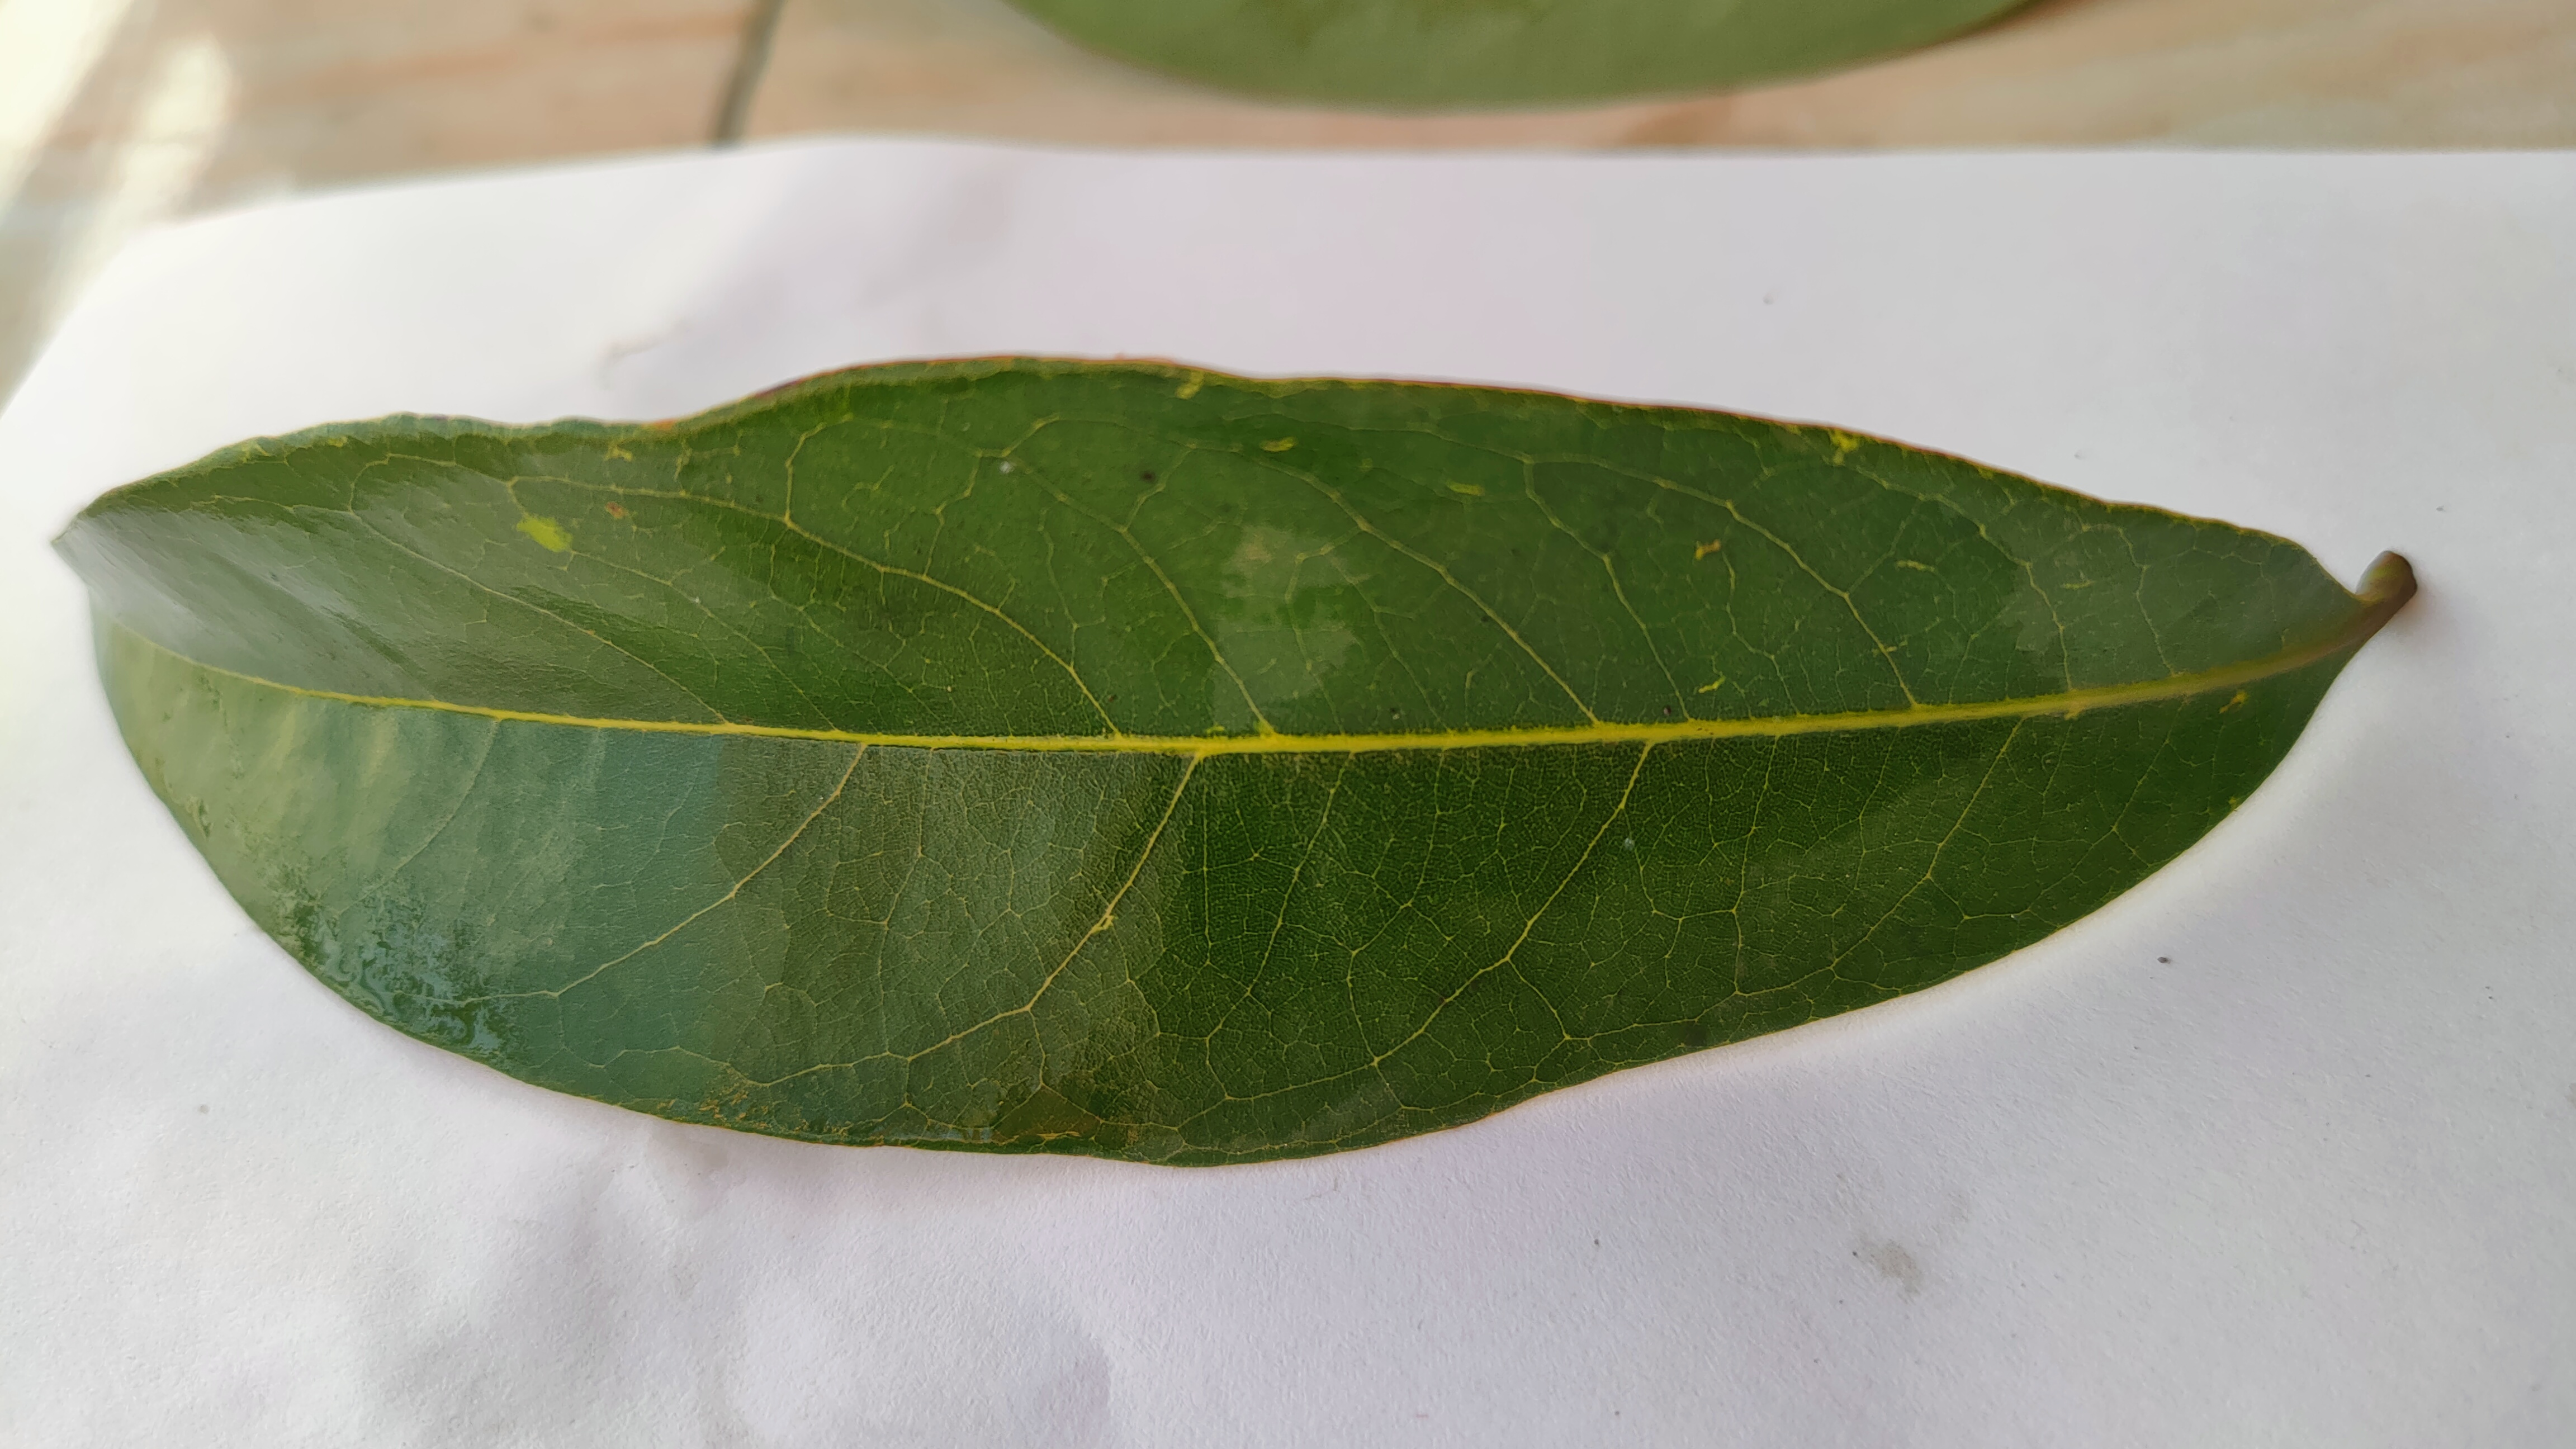
Leaf variety: Lychee